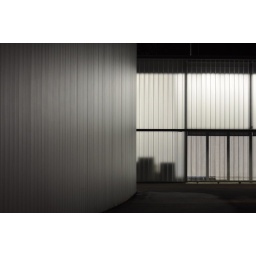
The Stihl Galery in Waiblingen (Germany) at night. This building has an nice structure with his lightning glass modules.